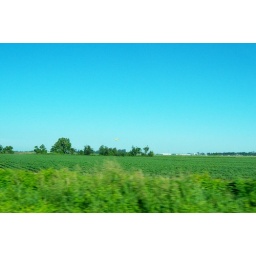
Look for the small yellow dot over the trees -- major crop dusting activity going on all along the freeway!